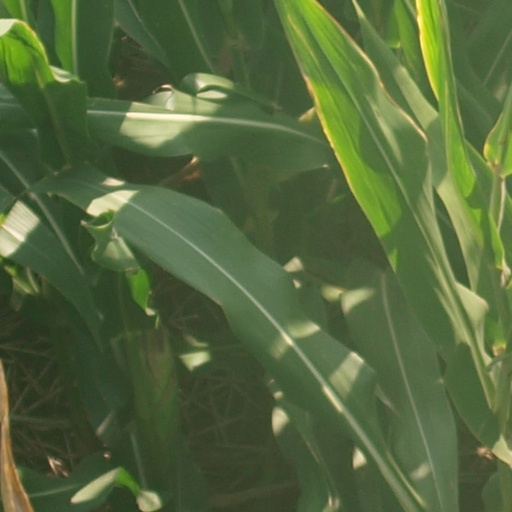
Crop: maize; corn